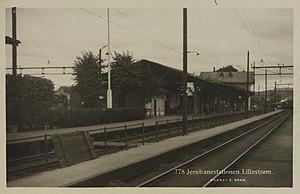
La gare de Lillestrøm se situe dans le centre-ville. C'est un nœud ferroviaire qui allie à la fois plusieurs lignes locales, des lignes régionales et une ligne grande vitesse.